Malaysia Youth Museum

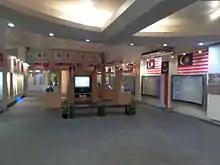
Malaysia Youth Museum exhibition hall

The Malaysia Youth Museum is a museum in Malacca City, Malacca, Malaysia, which dedicated to the youth of Malaysia and their contribution to the economic and social wellbeing at regional, national, and international levels.